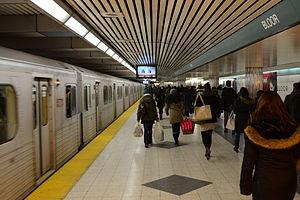
Toronto est la ville la plus peuplée du Canada et la capitale de la province de l'Ontario. Elle se situe dans le Sud-Est du Canada, sur la rive nord-ouest du lac Ontario. Selon le recensement de 2016, Toronto compte plus de 2,7 millions d'habitants, faisant d'elle la quatrième ville la plus peuplée en Amérique du Nord. Son aire métropolitaine compte 5,9 millions d'habitants, et la mégalopole du Golden Horseshoe, dont elle est le cœur, plus de 8,7 millions d'habitants en 2011, soit le quart de la population canadienne. Ville mondiale, Toronto est le centre bancaire, financier, commercial et artistique du Canada anglophone, et l'une des villes les plus multiculturelles et cosmopolites au monde.